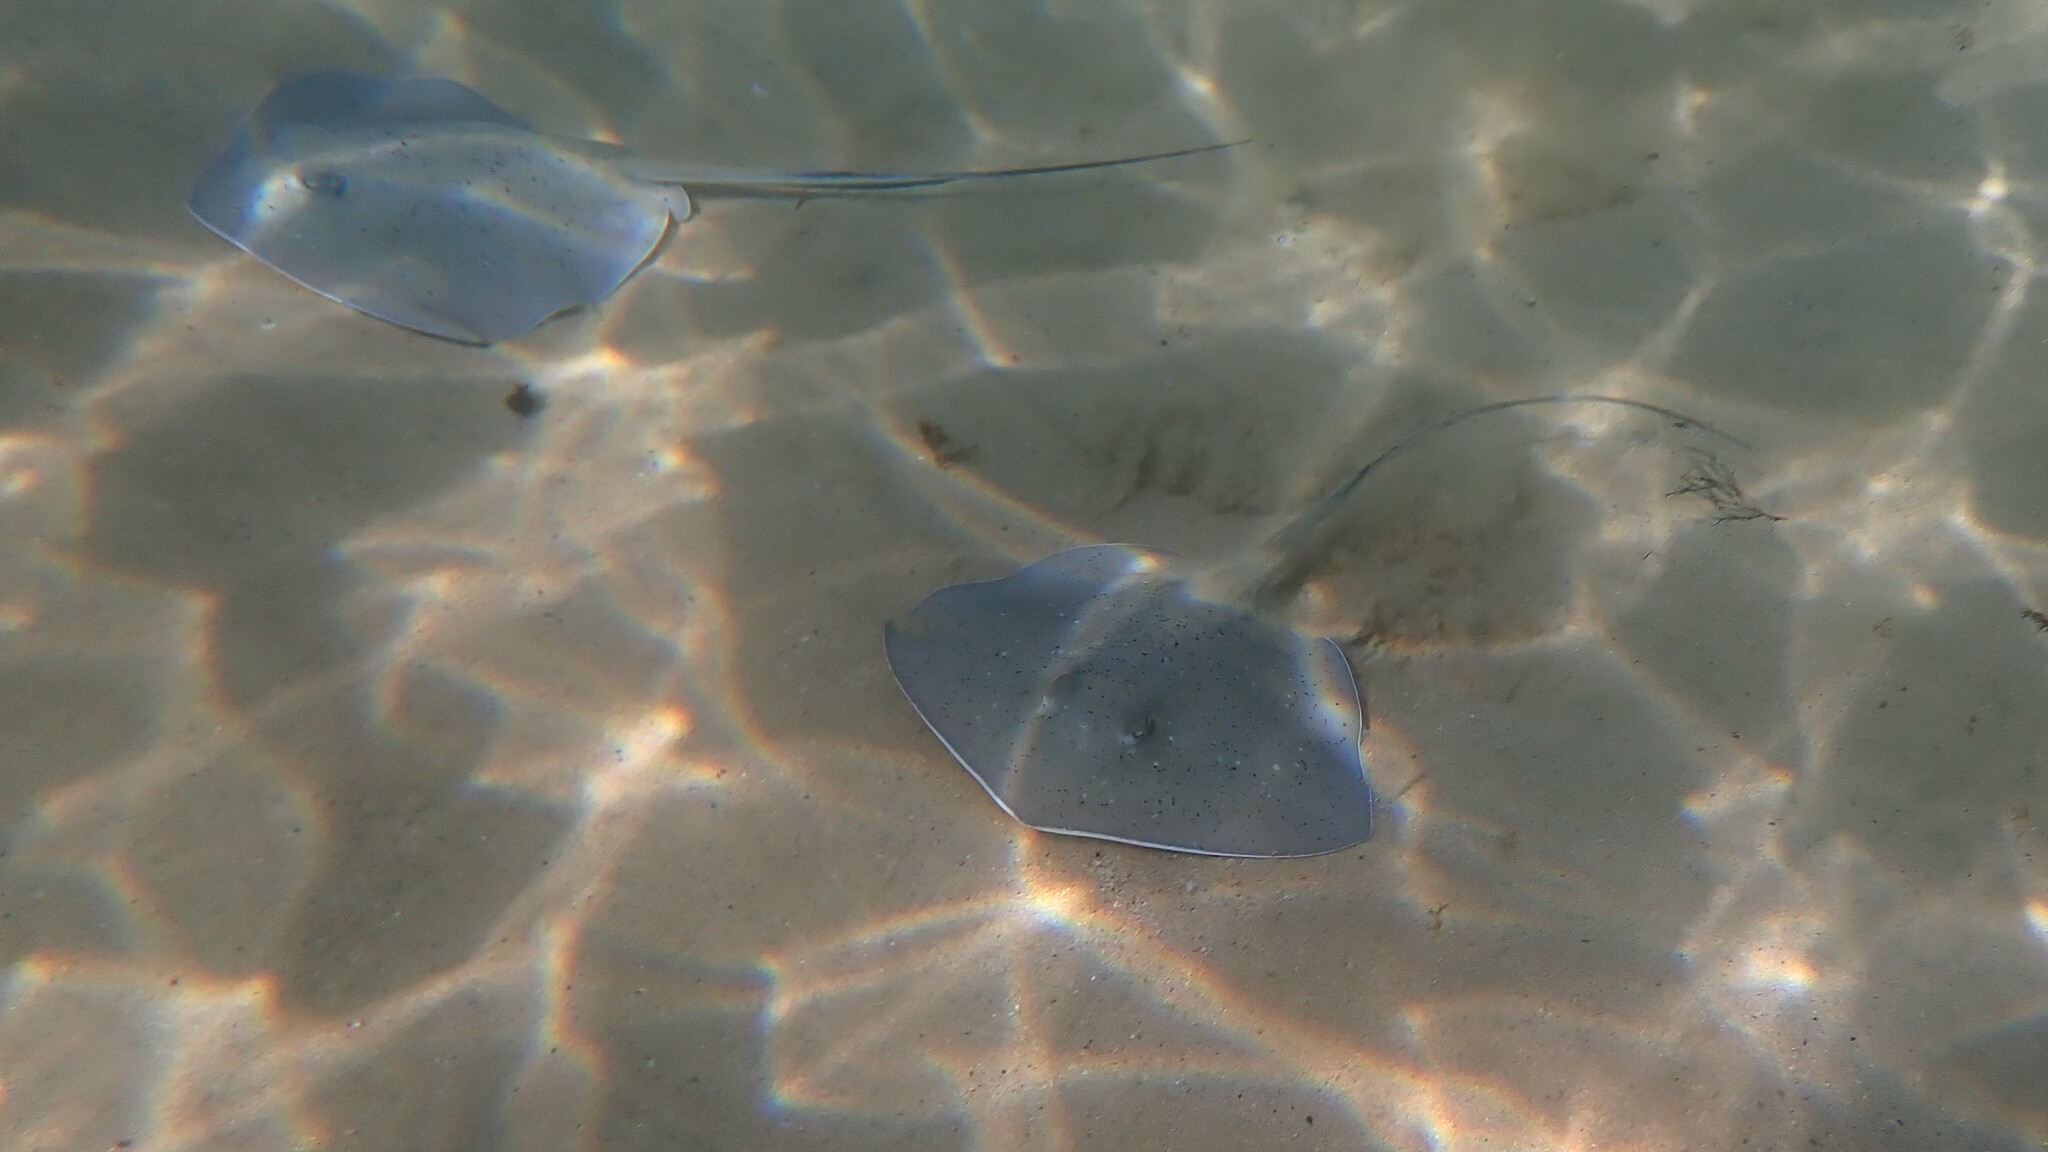
fish (species not among the labelled classes)